TORO-Q

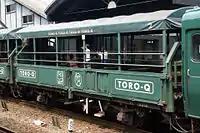
ToRa 74319

The train was formed of five vehicles, with a railcar (KiHa 65 36 and KiHa 58 569) at both ends of the trains, and three open-air cars based on the ToRa 70000 series between.